Tom o' Bedlam

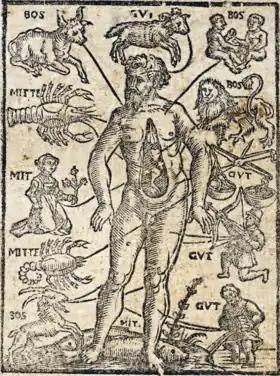
"The spirit that stands by the naked manIn the Book of Moons, defend ye!"Zodiac man, from a 1580 almanac

The original ballad was popular enough that another poem was written in reply: "Mad Maudlin's Search" or "Mad Maudlin's Search for Her Tom of Bedlam" (she may be meant to be the Maud who seems to be mentioned in the verse "With a thought I took for Maudlin / And a cruise of cockle pottage / With a thing thus tall, Sky bless you all / I befell into this dotage." which apparently records Tom going mad) or "Bedlam Boys" (from the chorus, "Still I sing bonny boys, bonny mad boys / Bedlam boys are bonny / For they all go bare and they live by the air / And they want no drink or money."), whose first stanza is: